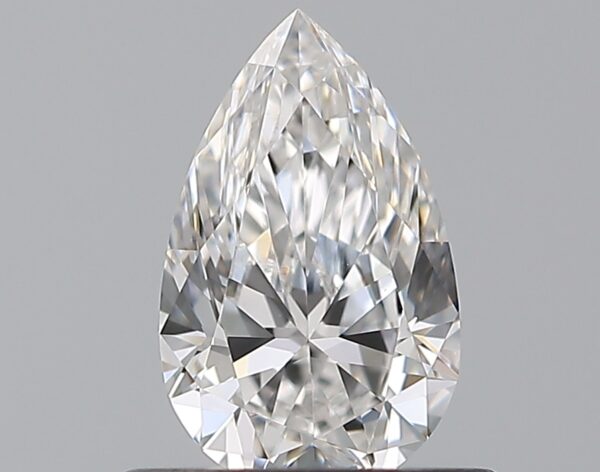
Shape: pear
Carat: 0.5
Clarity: VS2
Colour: E
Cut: EX
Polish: EX
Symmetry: VG
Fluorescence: N
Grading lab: GIA
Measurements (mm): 7.06 x 4.37 x 2.67